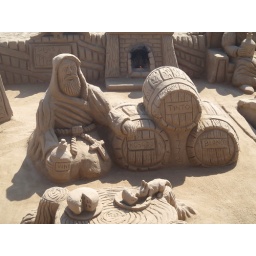
Amazing sand sculpting on the beach in Sitges, Spain.